TAC Colombia

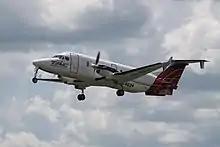
A TAC Colombia Beechcraft 1900D

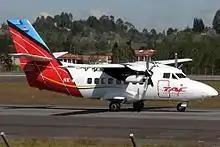
A TAC Colombia Let L-410

TAC Colombia are also looking at getting Embraer Phenom 300's in the future.